Bernard of Hildesheim

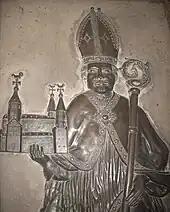
Tomb of Bishop Bernhard at the basilica St. Godehard, Hildesheim

Bernhard or Bernard(us) of Hildesheim (died 20 July 1154) was Bishop of Hildesheim from 1130 until 1153 (resigned). He achieved the canonization of Gotthard of Hildesheim by Pope Innocent II and founded the basilica St. Godehard in honour of the new Saint at Hildesheim, where he was buried. He is venerated "Blessed" in the Roman Catholic Church.